Capitoline Museums

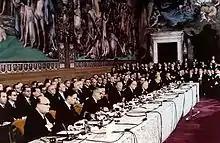
The moment of the signing of the Treaties of Rome, in the Hall of the Horatii and Curiatii of the Palazzo dei Conservatori.

The enrichment of the collections resumed in the 18th century. In 1714 Pope Clement XI (1700–1721) donated to the museum five Egyptian statues found near the Porta Salaria. In 1733, under Pope Clement XII (1730-1740), the museum purchased the collection of Cardinal Alessandro Albani, including important pieces such as the Satyrs of the Valley, the Juno Cesi and a statue of Antinous found in Hadrian's villa, but also a series of portraits preserved today in the Hall of Emperors and Philosophers.